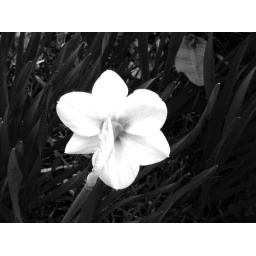
Flower in black and white